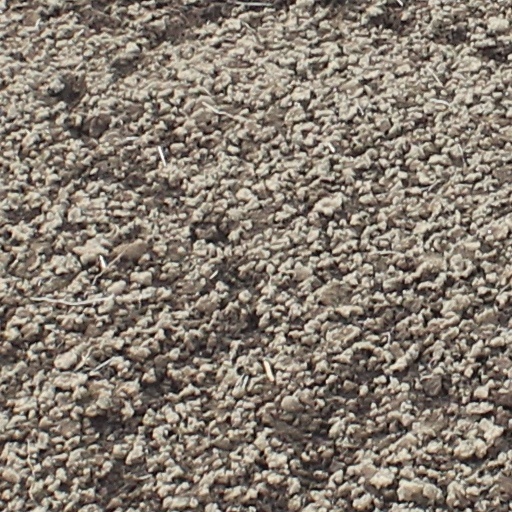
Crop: wheat